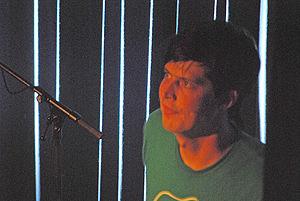
Ches Smith est un musicien américain, principalement batteur, percussionniste et vibraphoniste. Il écrit et joue de la musique dans une grande variété de contextes, en solo, au sein de groupes de rock expérimentaux ou dans de petits comme de grands ensembles de jazz.